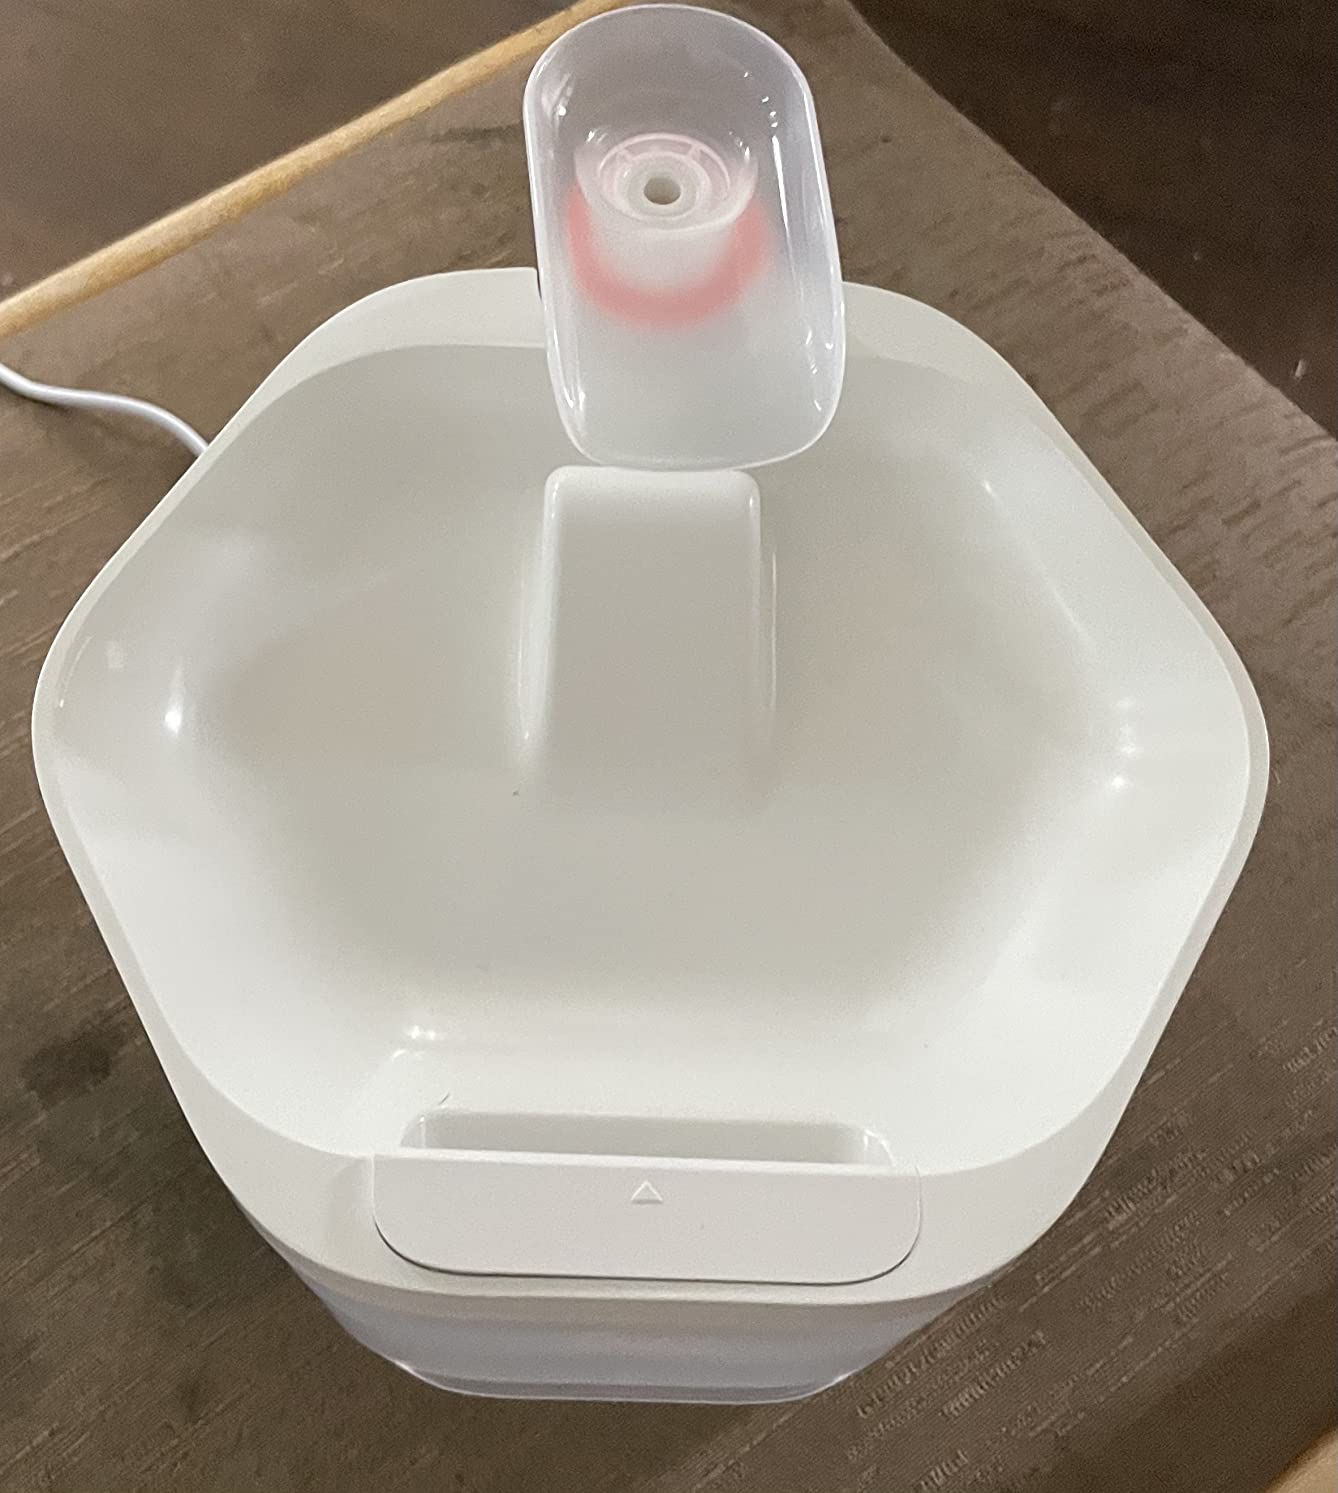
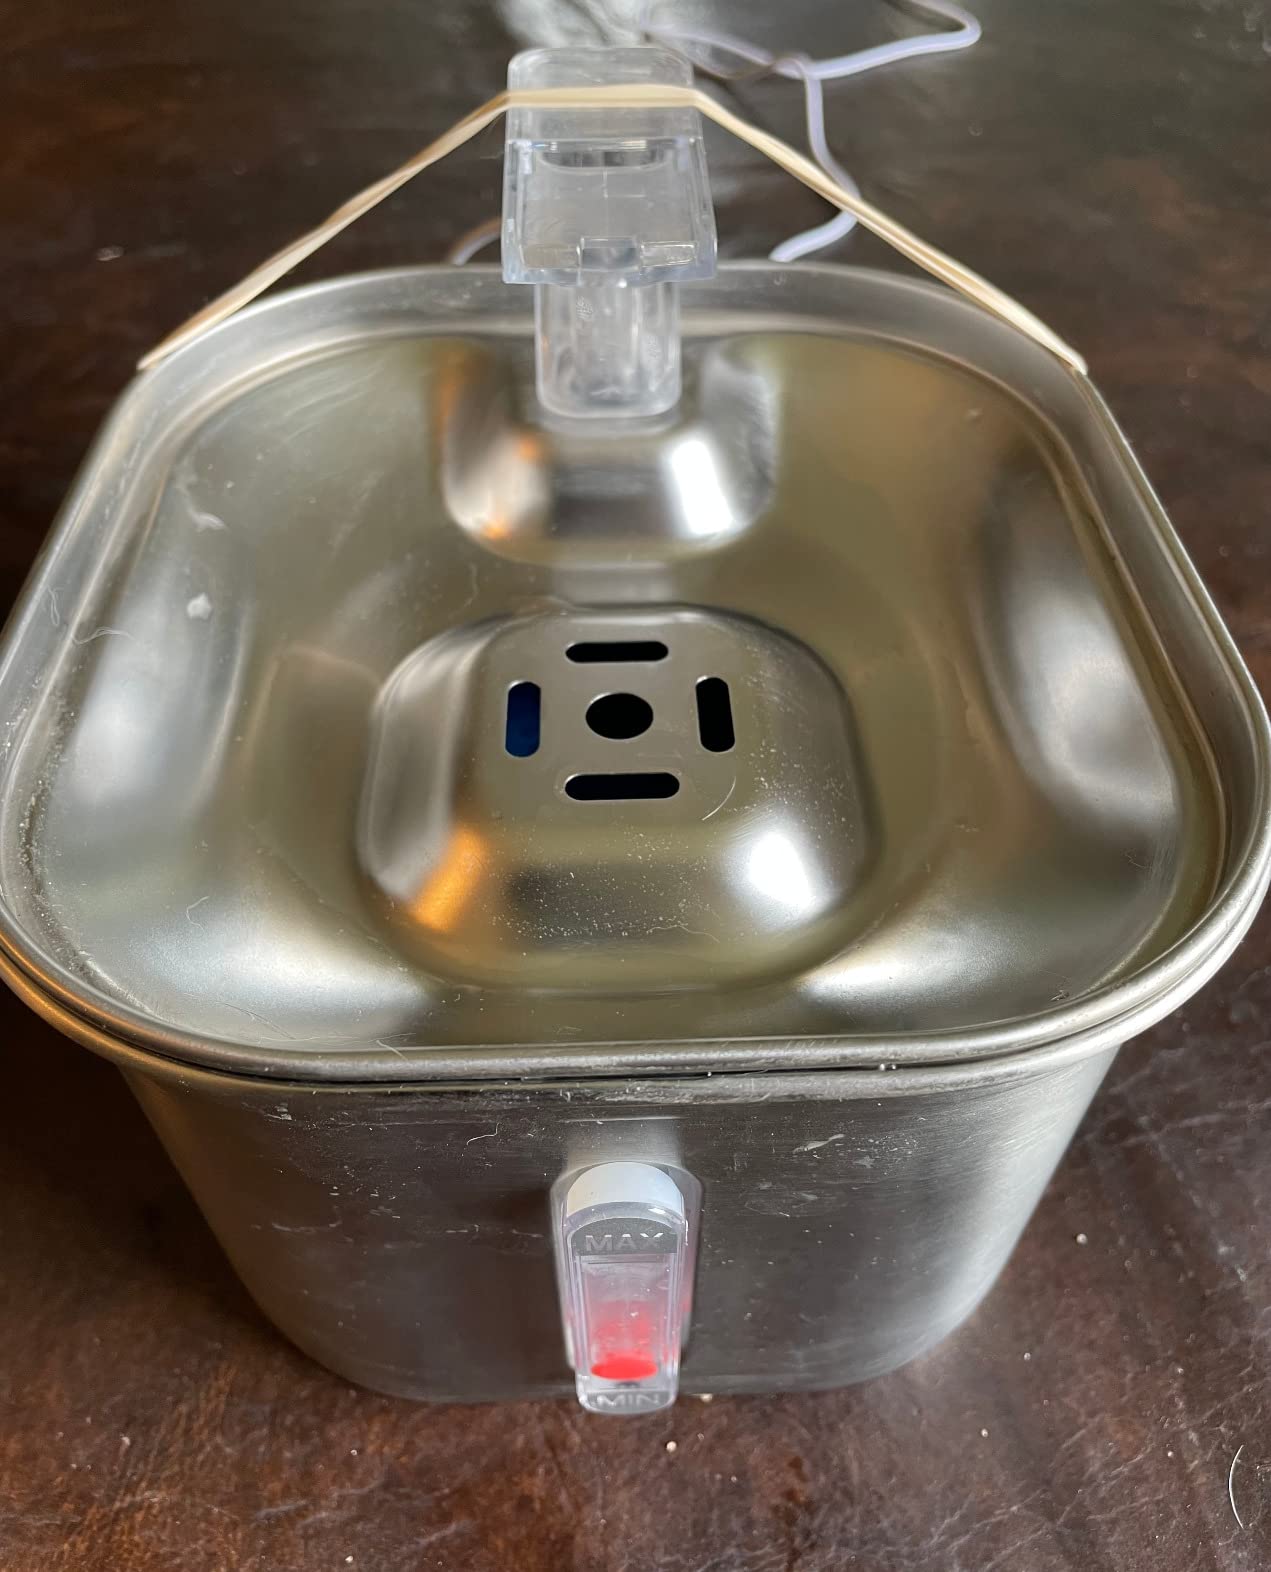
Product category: items_bowl
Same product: no